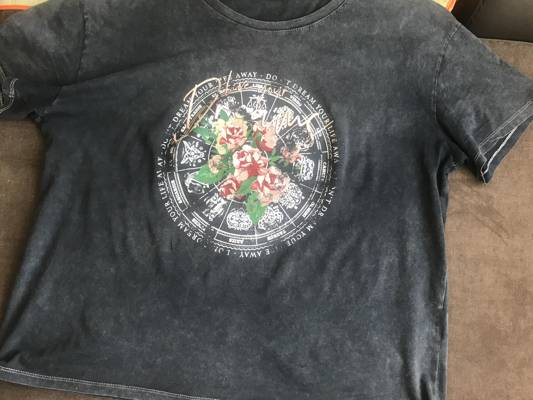
Waste category: clothes